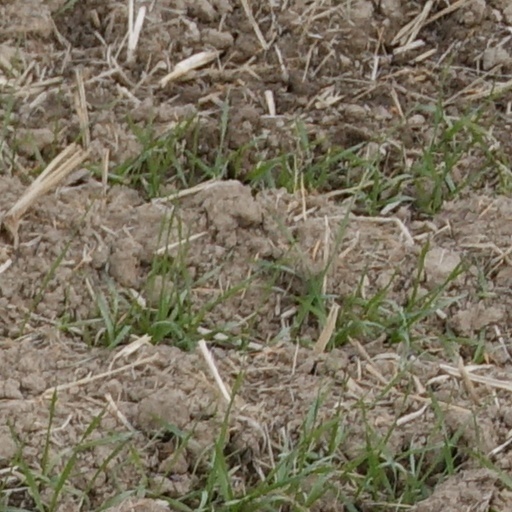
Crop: wheat